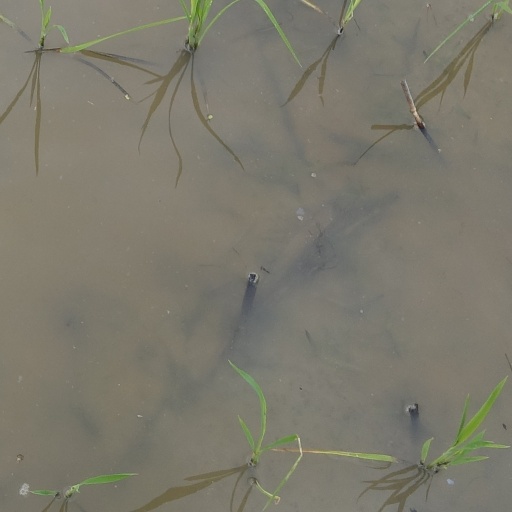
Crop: rice